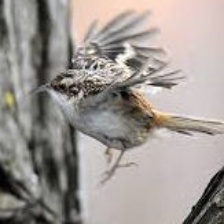
Species: BROWN CREPPER
Scientific name: CERTHIA AMERICANA